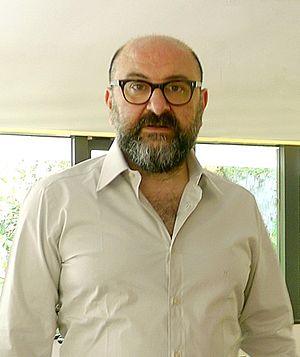
Pierre Bismuth est un artiste plasticien français né le 6 juin 1963 qui vit et travaille à Bruxelles.